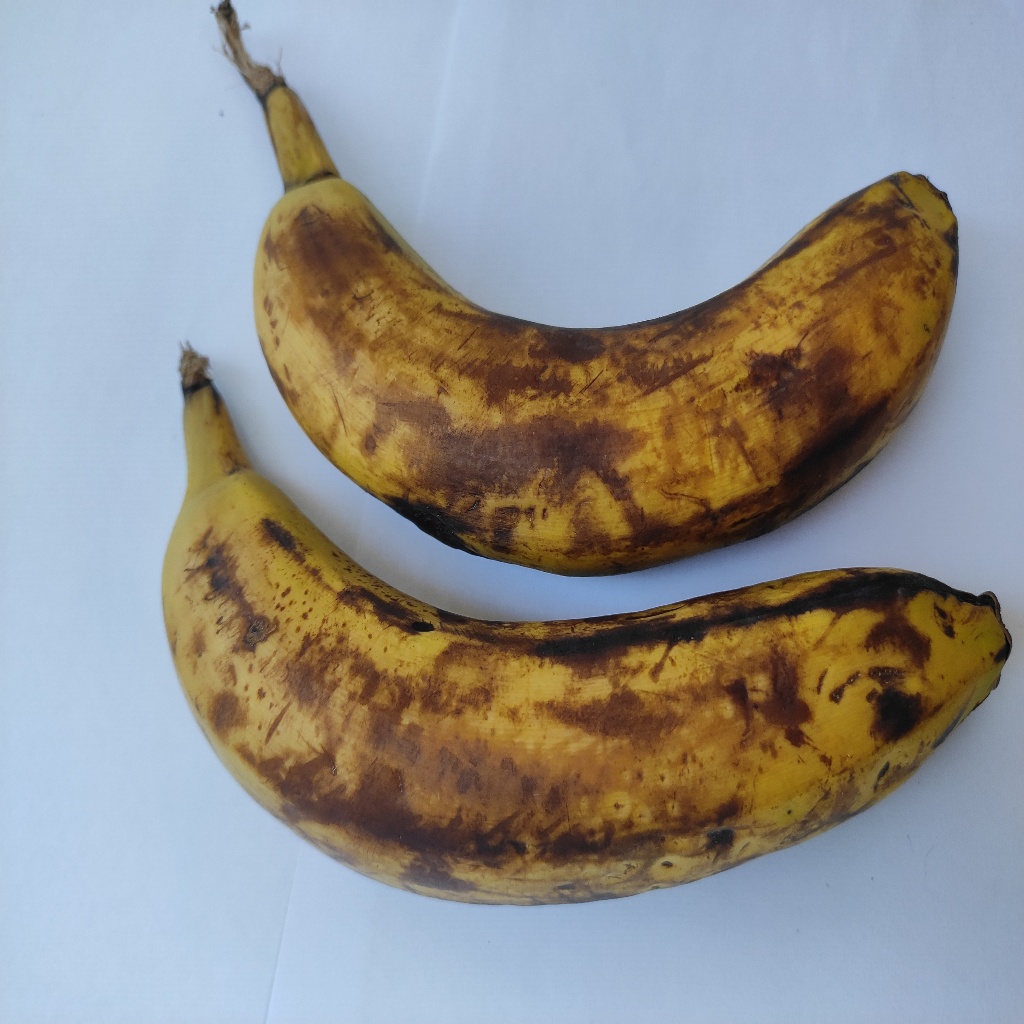
Crop: banana
Quality class: Defect